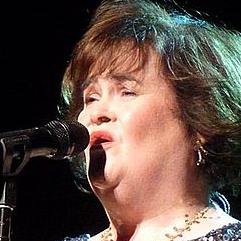
Age: 51